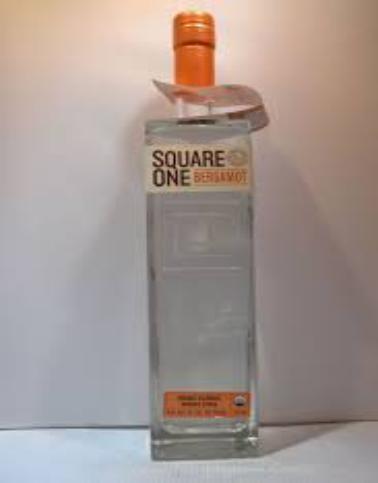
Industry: Food